Virginia Tech Hokies

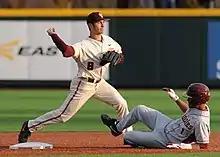
A Virginia Tech infielder turns a double play against Florida State in 2013.

Chuck Hartman, who retired as the Virginia Tech baseball coach in 2006, finished his career as the fourth winningest coach in Division I baseball history with a 1,444–816–8 record, including a 961–591–18 mark in his 28 seasons at Tech, the best record of any baseball coach in history at Tech.